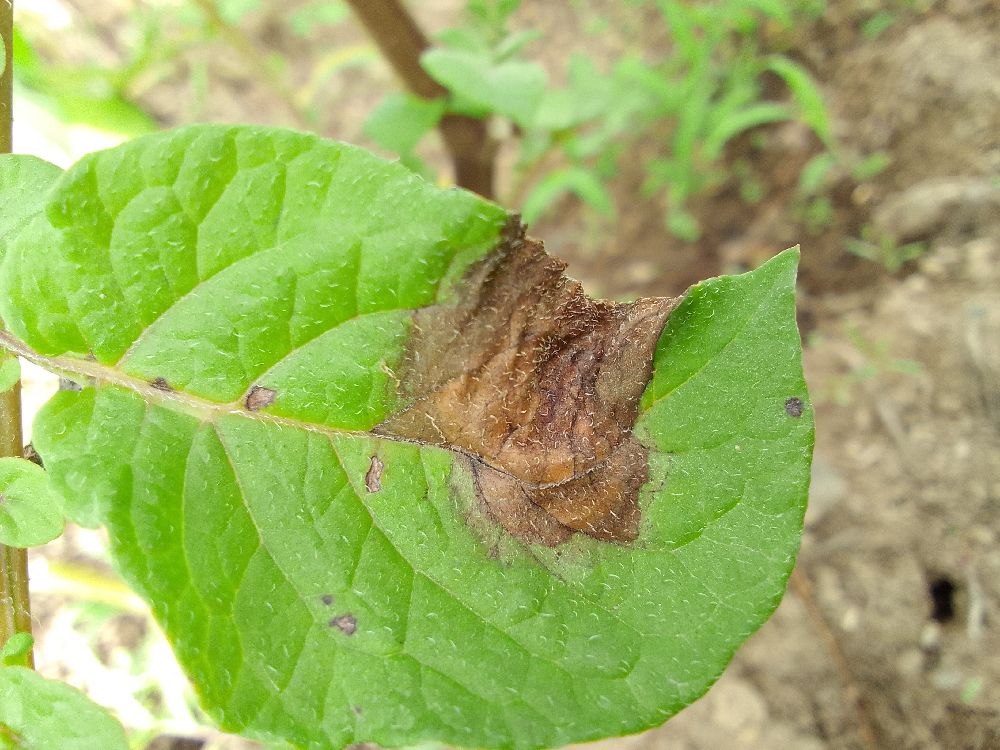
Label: Late blight